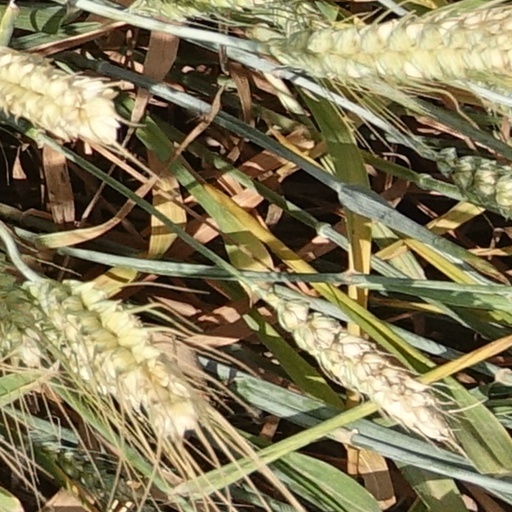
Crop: wheat